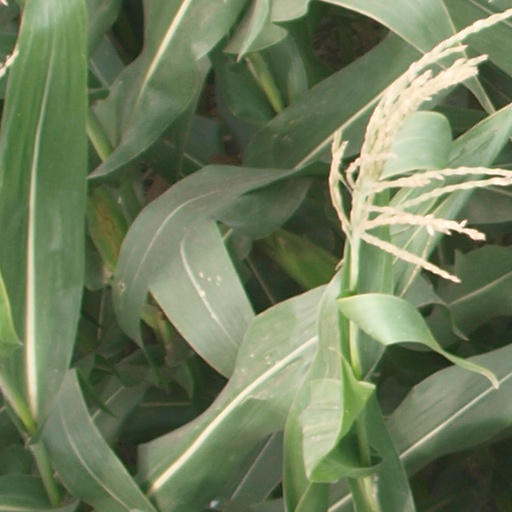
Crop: maize; corn